Yellow Oval Room

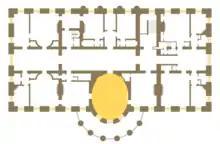
Location of the Yellow Oval Room on the second floor of the White House

The Yellow Oval Room is an oval room located on the south side of the second floor in the White House, the official residence of the president of the United States. First used as a drawing room in the John Adams administration, it has been used as a library, office, and family parlor. While First Lady Dolley Madison in the early 1800s decorated it in yellow damask, it was not officially designated the Yellow Oval Room until the restoration overseen by First Lady Jacqueline Kennedy in the 1960s. Today the Yellow Oval Room is used for small receptions and for greeting heads of state immediately before a state dinner.